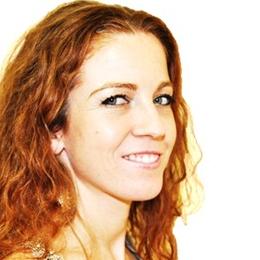
Age: 29